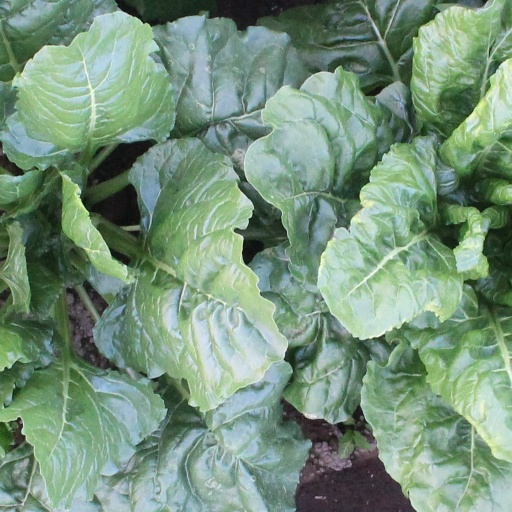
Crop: sugar beet